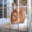
Label: rabbit